Lal Shahbaz Qalandar

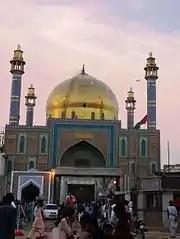
Tomb of Lal Shahbaz Qalandar, also known as Jhulelal Qalandar, in Sindh, Pakistan.

He is called "Lal" ("ruby-coloured") because he used to wear red color attire, red was his favorite color; "Shahbaz" to denote a noble and divine spirit and "Qalandar" as he was a wandering spiritual man.